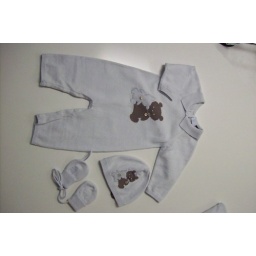
One piece available in pink too. hat and mittens are a set. You ordered in blue and pink